Benj. Franklin Savings and Loan

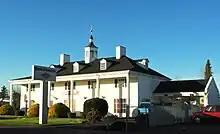
Former branch in downtown Hillsboro, Oregon, now a branch of Bank of America. This neo-colonial architecture was intended to communicate stability.

Trial on the issue of how much damages should be awarded started in January 1999, and finished in September 1999. Government experts testified that the damages to Benj. due to the seizure was zero. Experts testified that the value of Benj. Franklin at the time of the 1999 trial if it had not been seized would have been $944,000,000.